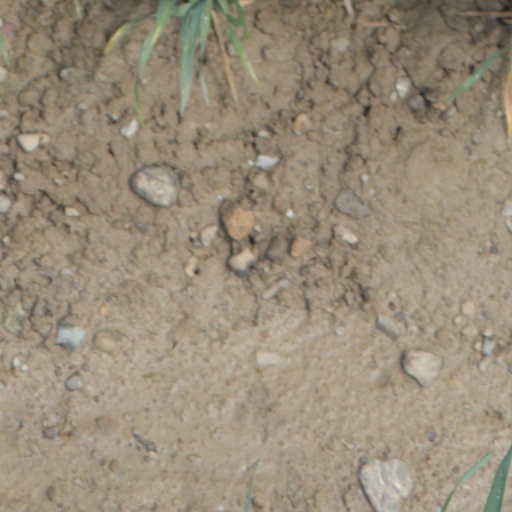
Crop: wheat